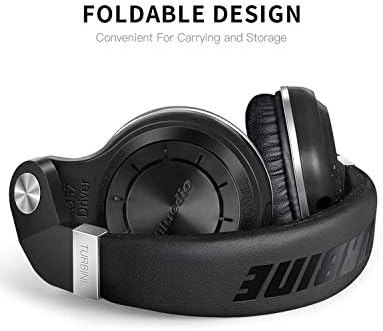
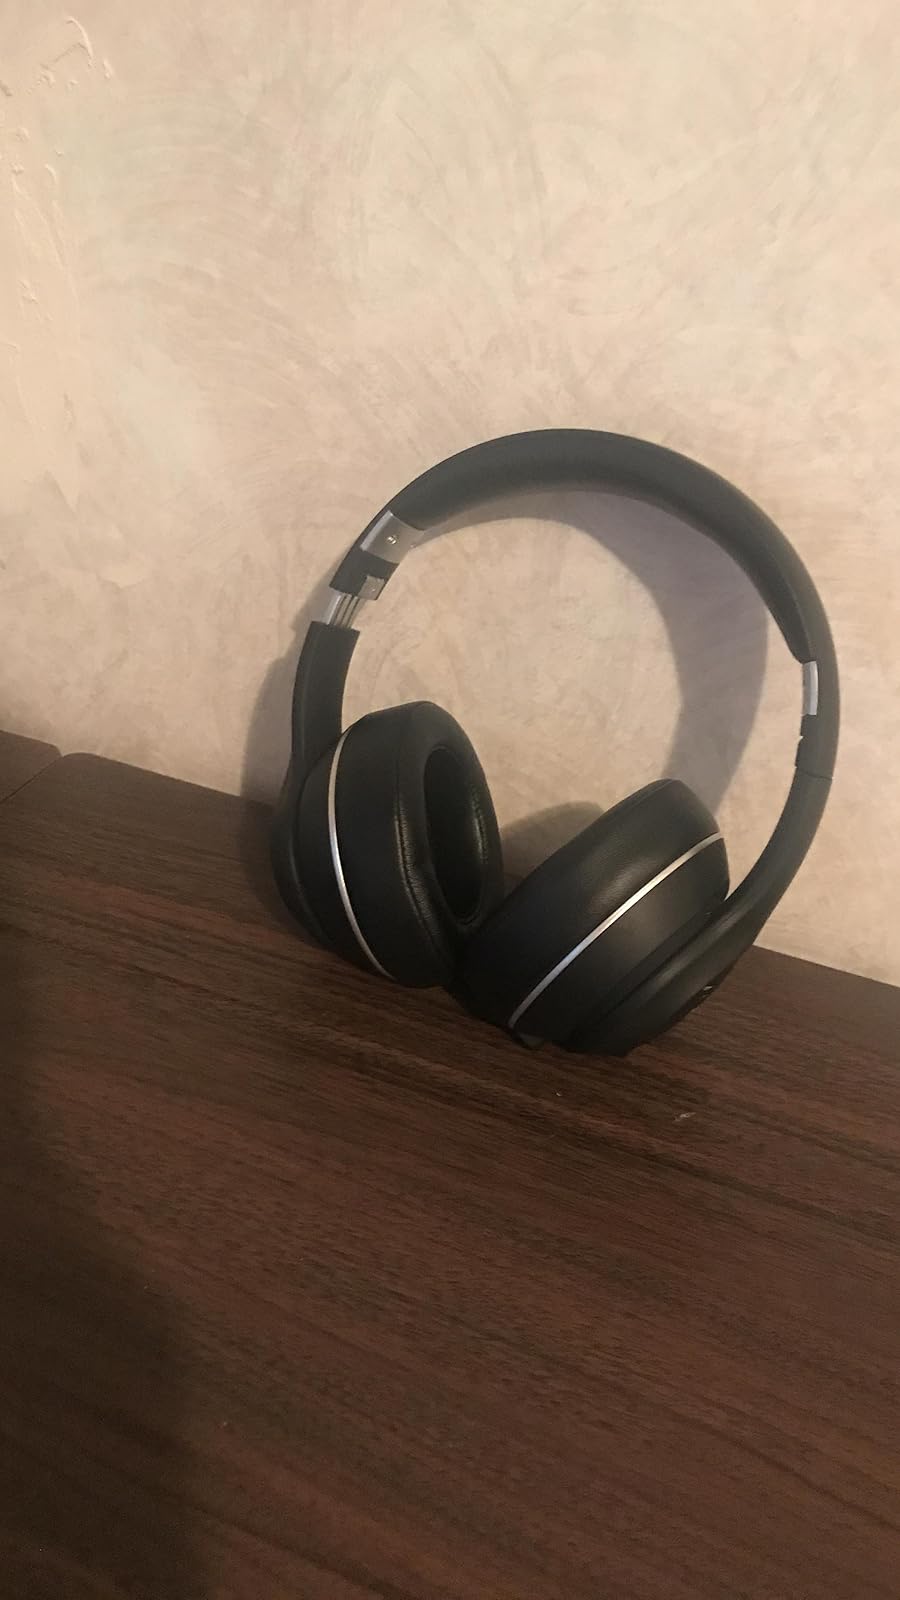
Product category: headphones
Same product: no